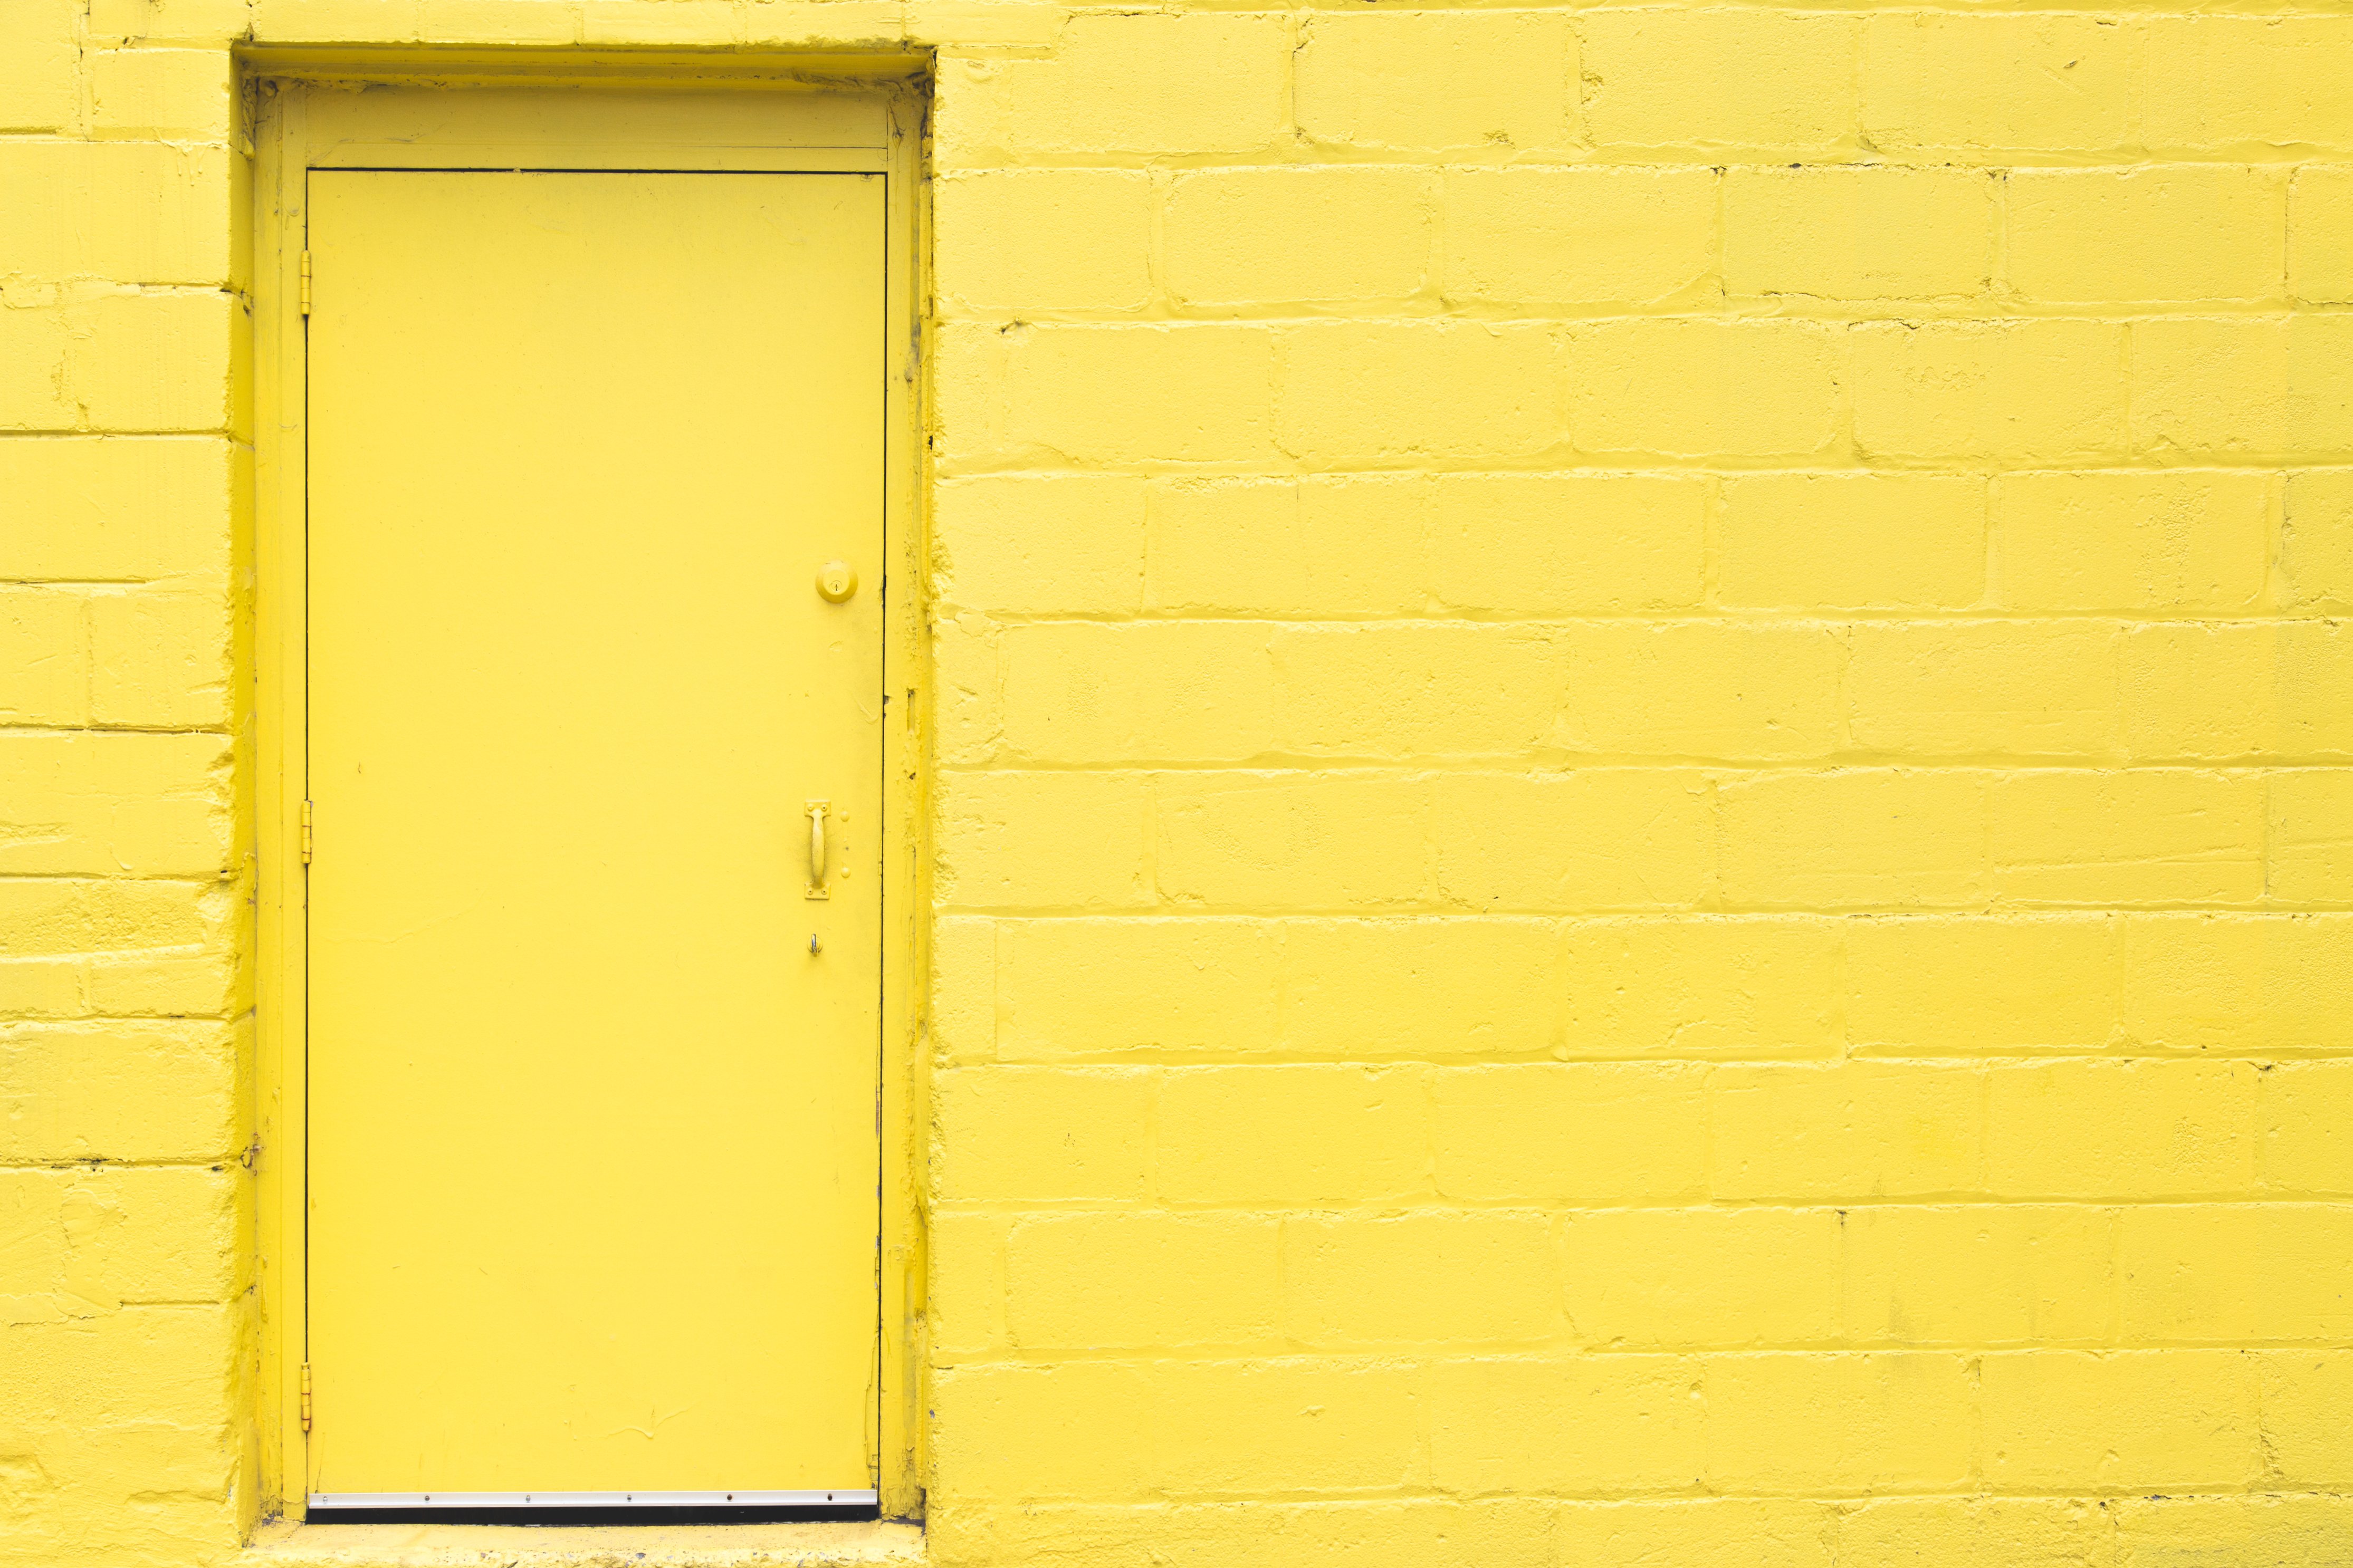
yellow, wall, door